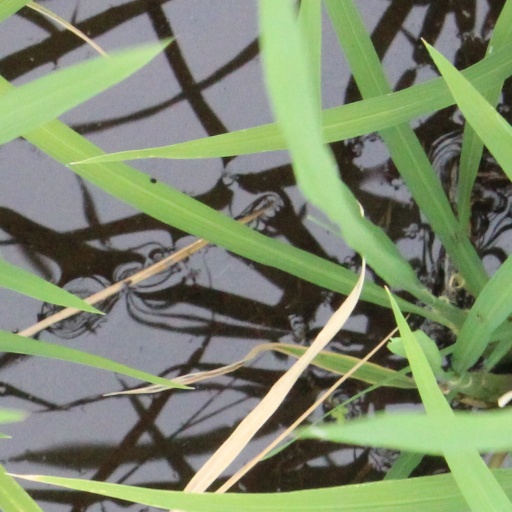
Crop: rice